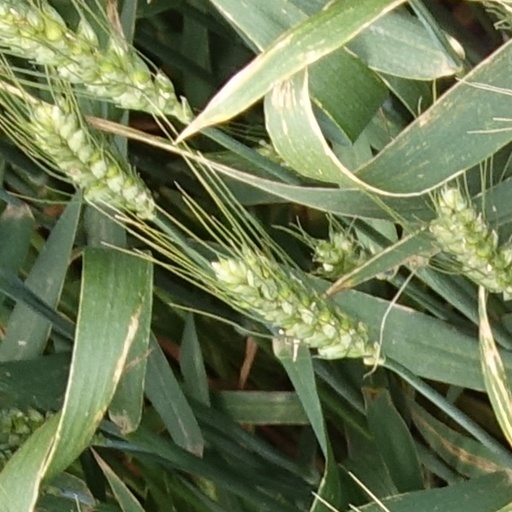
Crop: wheat